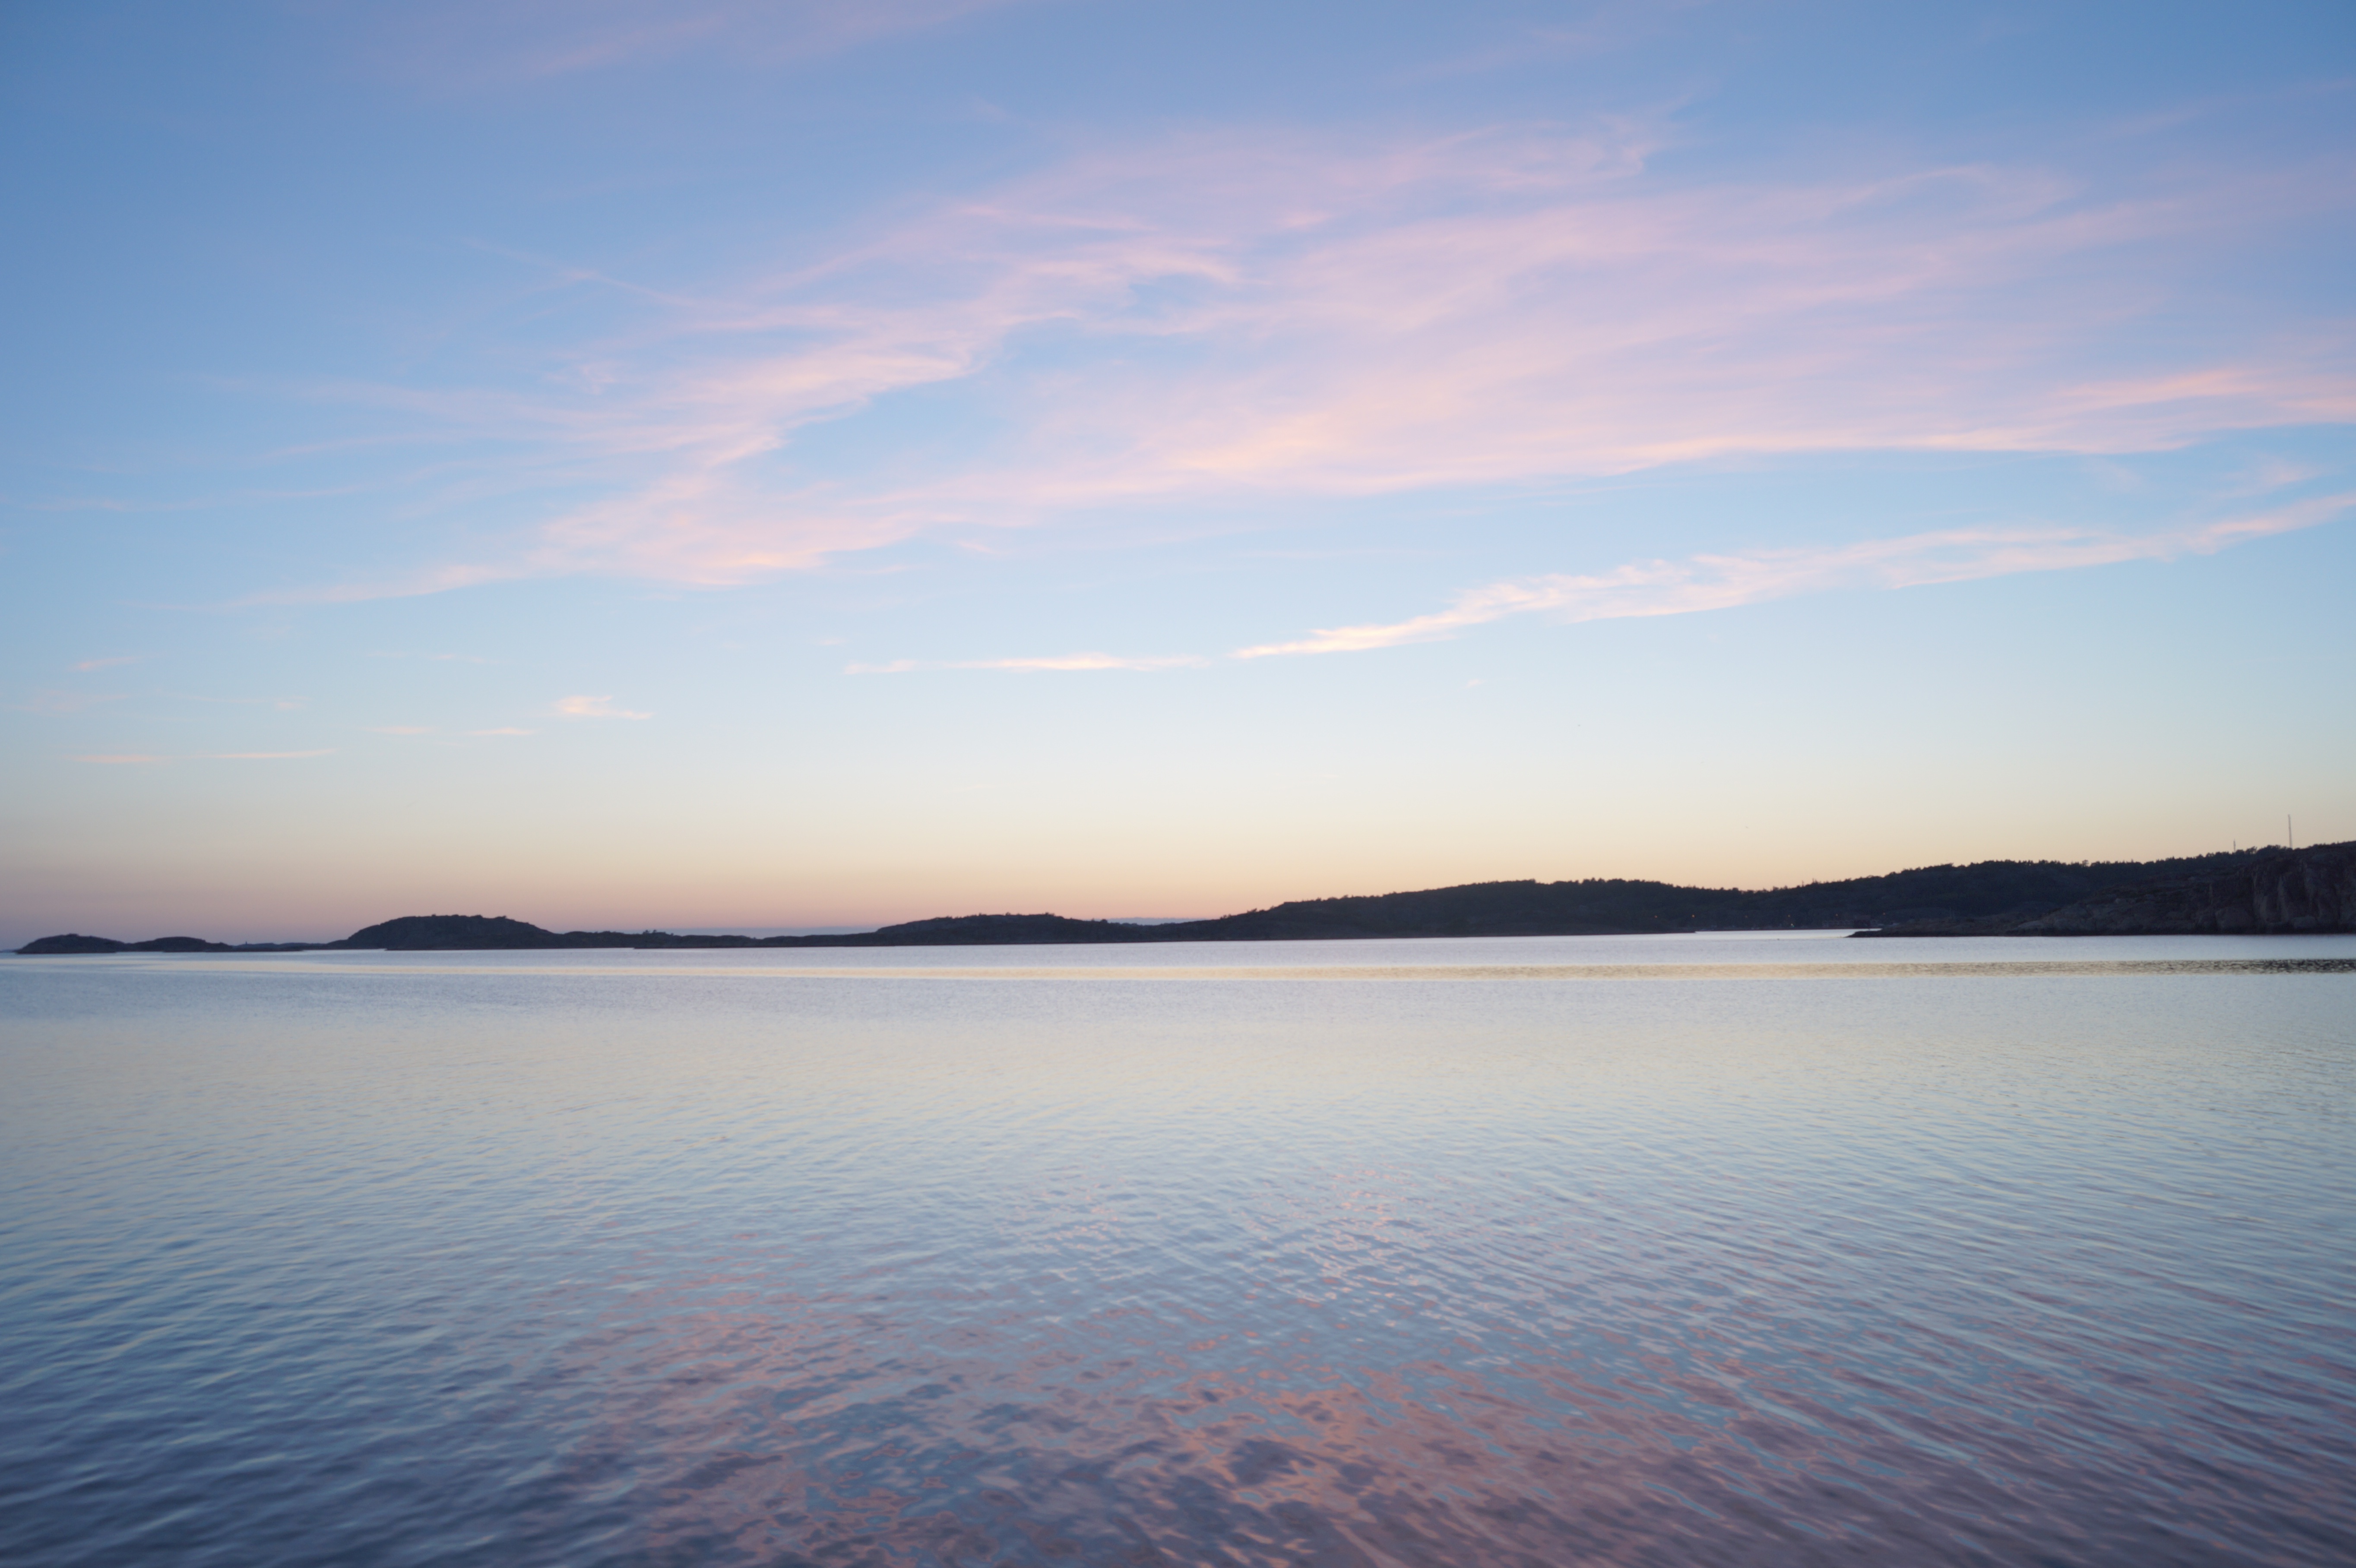
sea, horizon, cloud, sky, sunrise, sunset, sunlight, morning, shore, lake, dawn, coastal, dusk, evening, twilight, reflection, lagoon, bay, reservoir, colors, loch